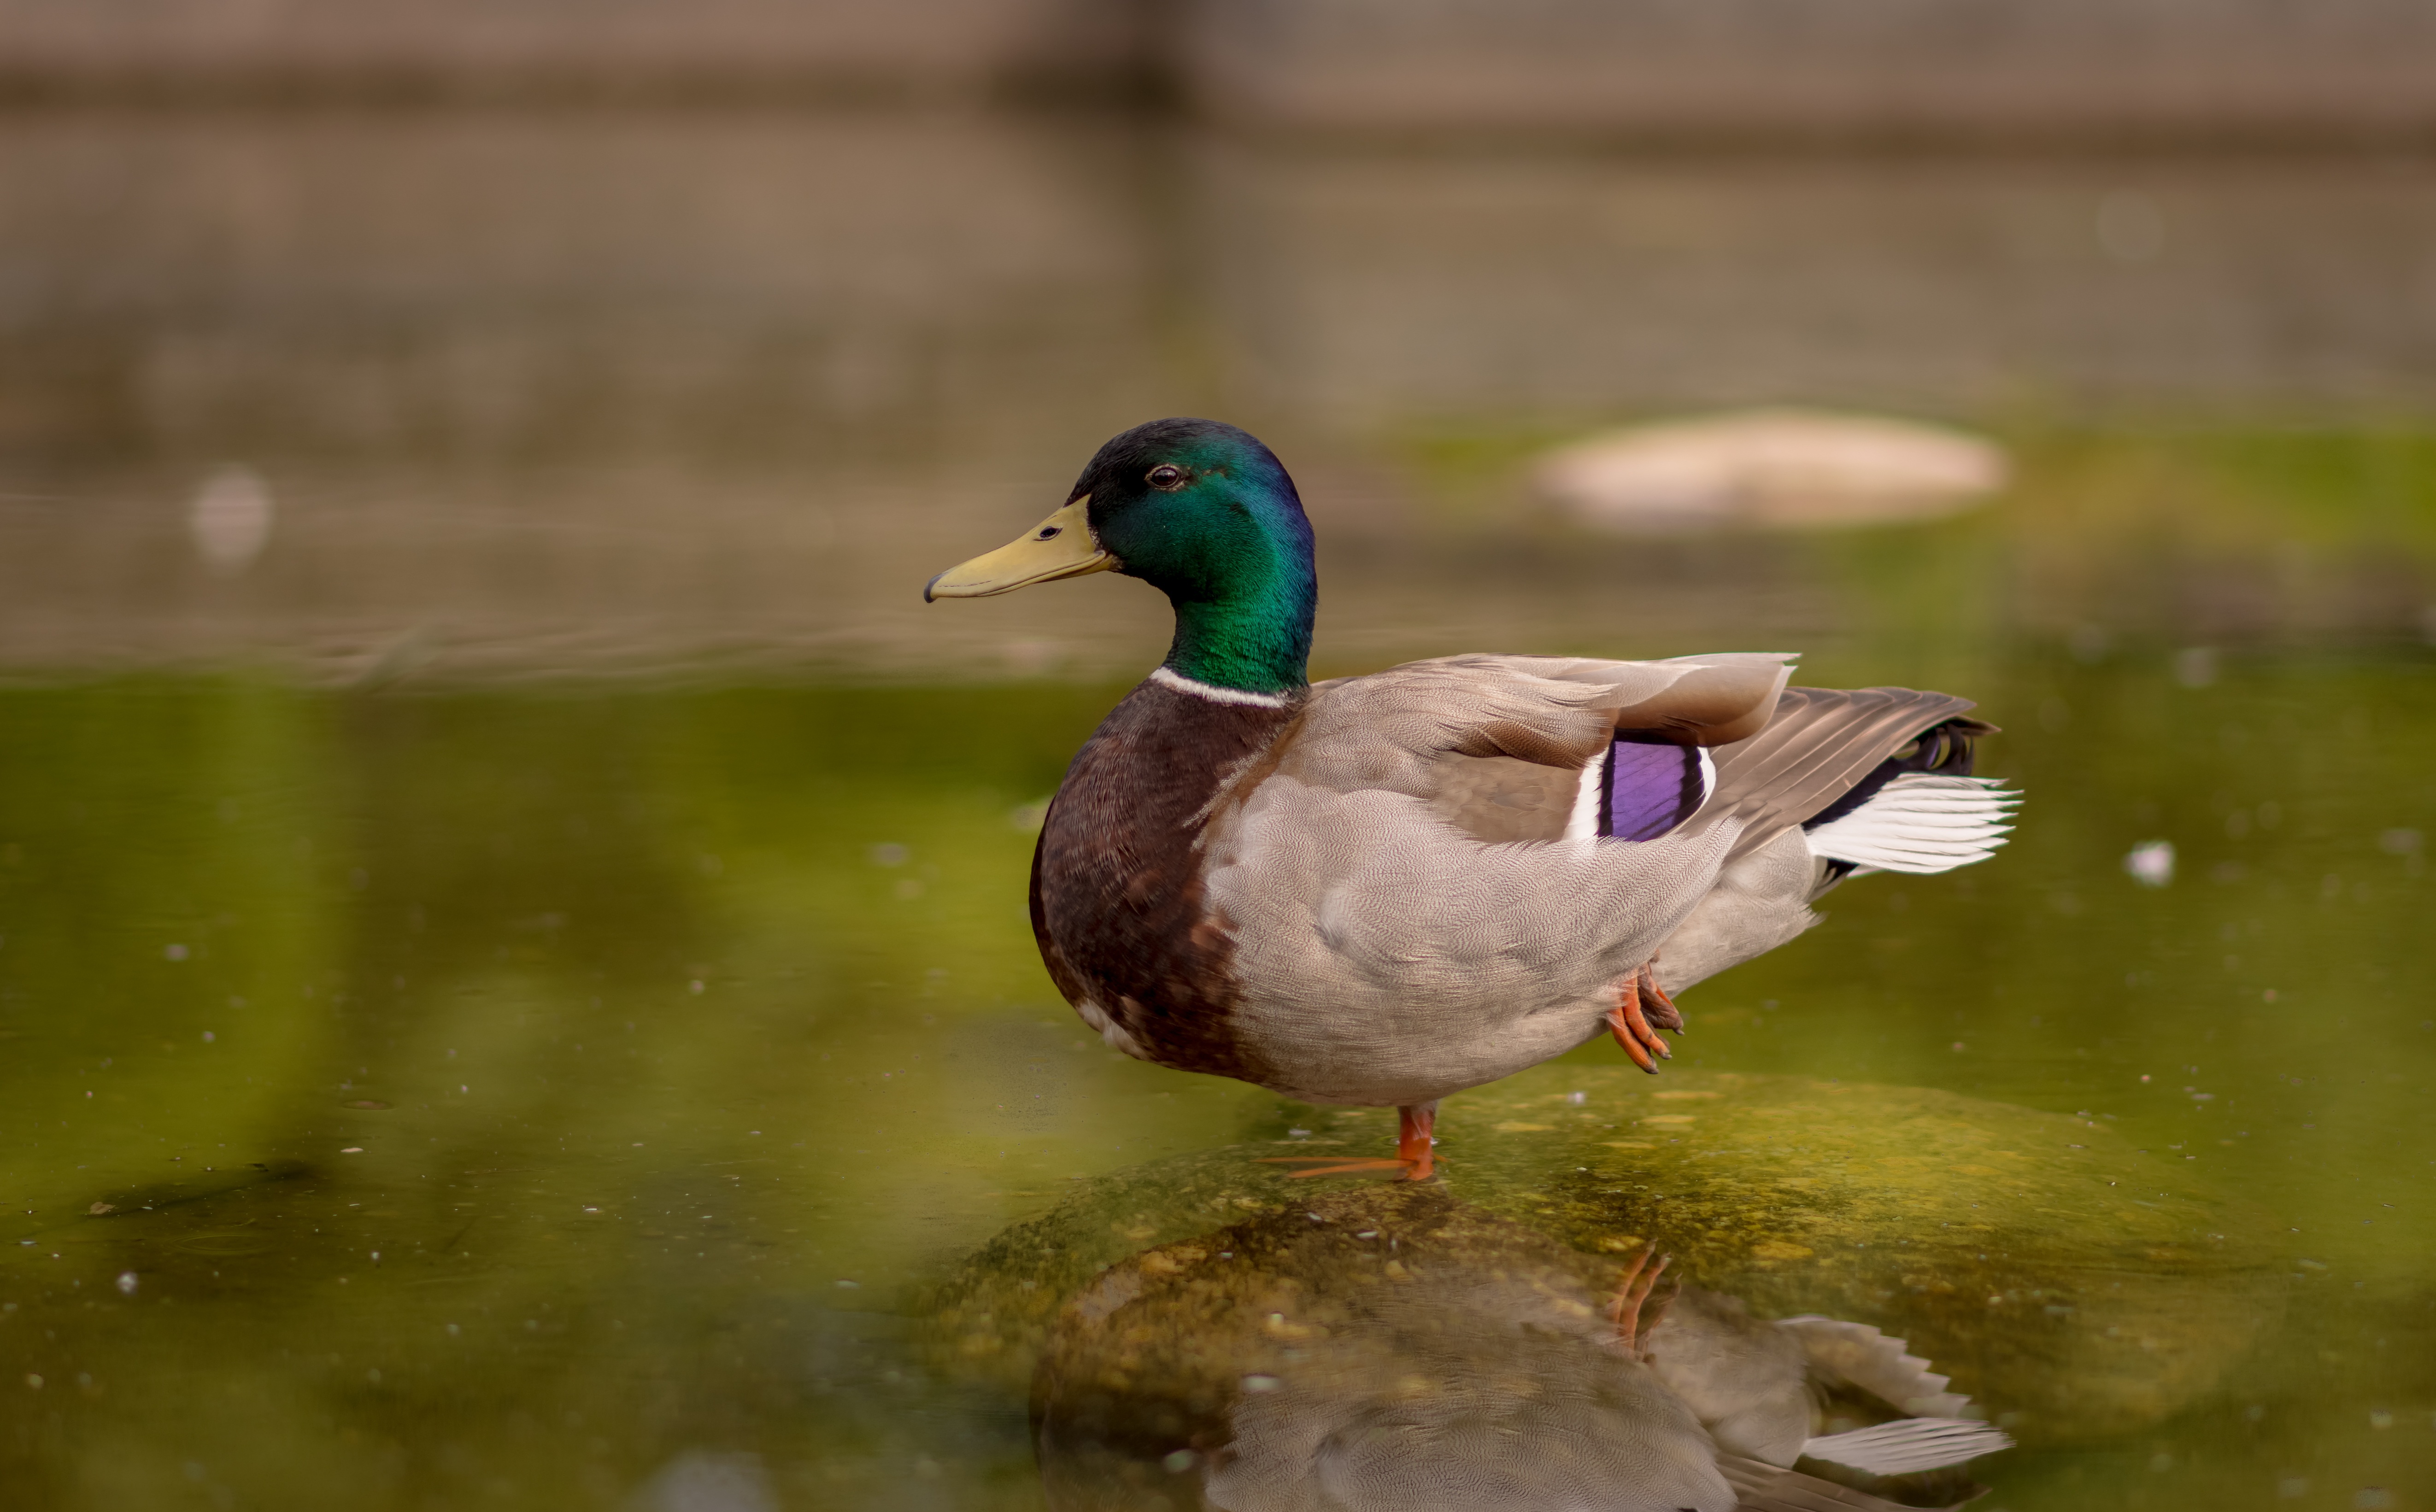
water, nature, bird, wildlife, beak, fauna, duck, vertebrate, waterfowl, water bird, mallard, canard, ducks geese and swans